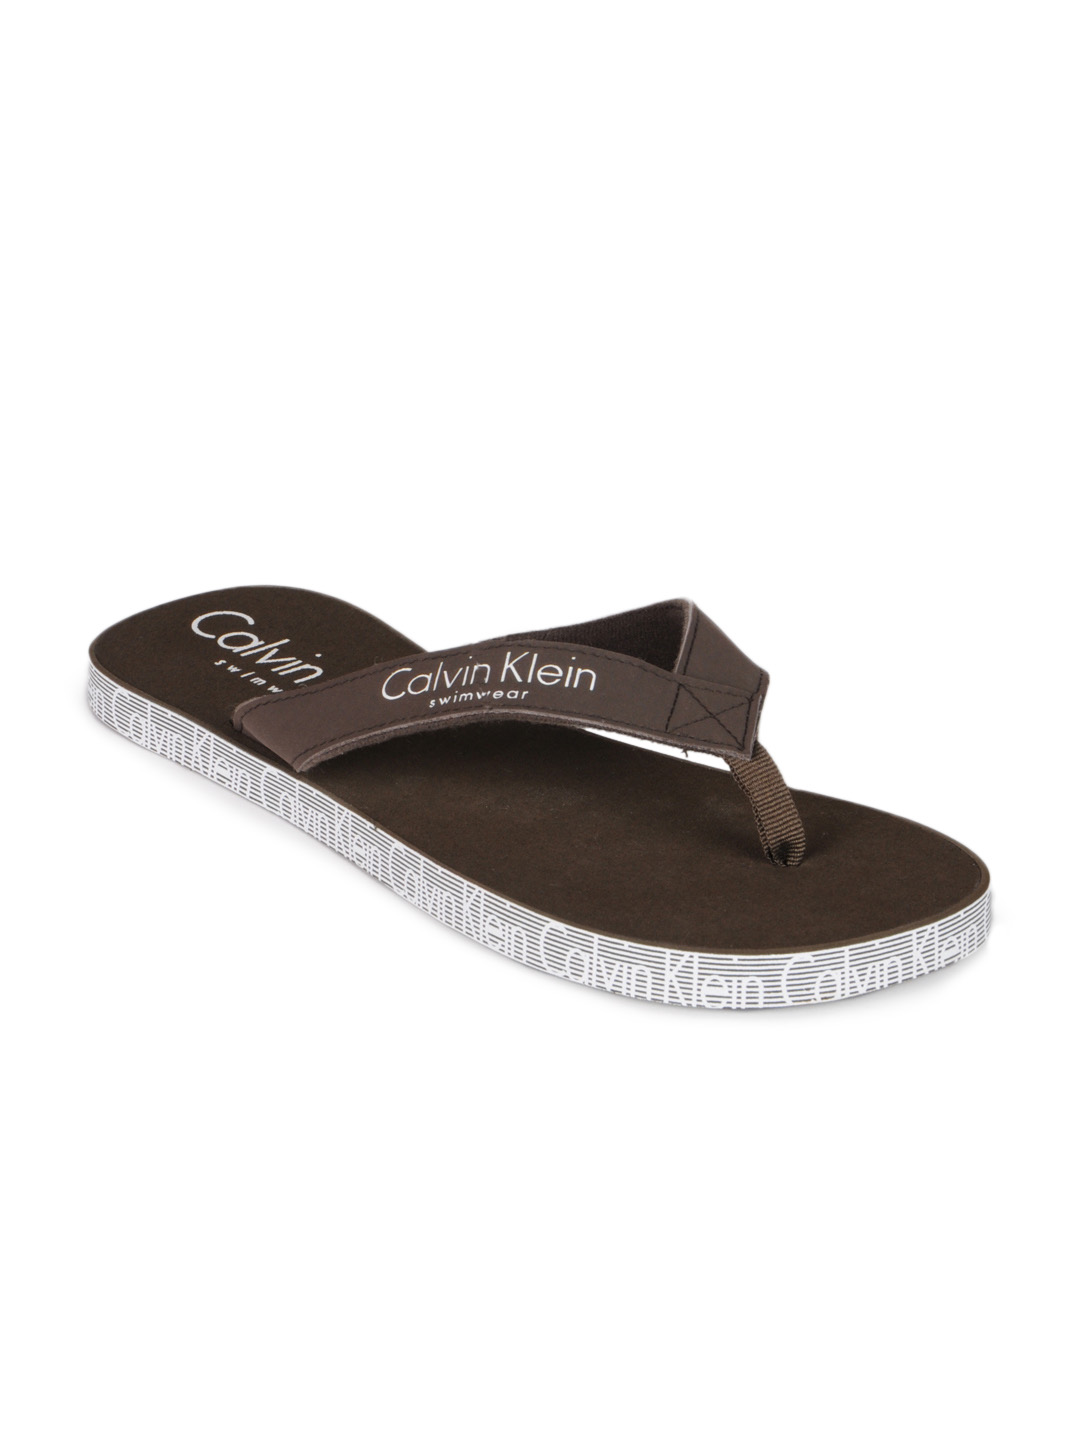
Calvin Klein Men Brown Flip Flops
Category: Footwear / Flip Flops / Flip Flops
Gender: Men
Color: Brown
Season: Fall 2012
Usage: Casual